Port of Bilbao

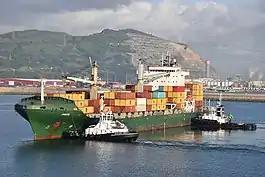
Container vessel arriving at Bilbao

The container volume was over half a million TEUs (twenty-foot equivalent units) in year 2007. The Port is the 4th busiest port in Spain after Algeciras, Barcelona and Valencia. It is Spain's largest port.